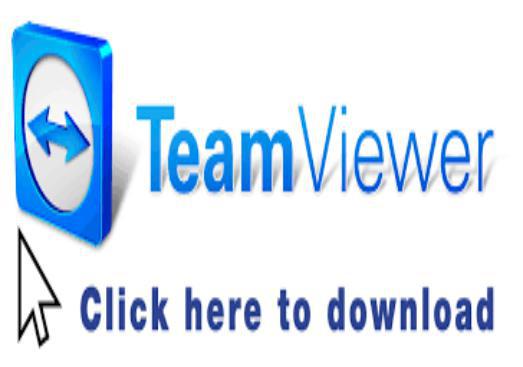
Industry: Others